Richmond, California

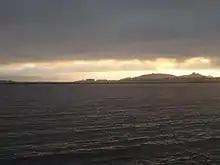
The Port of Richmond (seen in the distance) has been a major part of the economy of the city.

The city's shoreline and wildlife were seriously affected by the 2007 San Francisco Bay oil spill. Beaches and shoreline were closed, but later reopened. Keller Beach was closed to public access for swimmers.